Olivier Sorlin

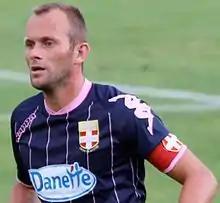
Sorlin in 2012

Olivier Sorlin (born 9 April 1979) is a French former professional footballer who played as a midfielder. He spent most of his career playing in France.